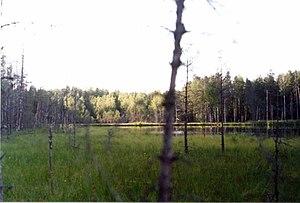
La commune de Õru est une municipalité rurale du Comté de Valga en Estonie. Sa superficie est de 104,6 km² et elle compte 486 habitants.